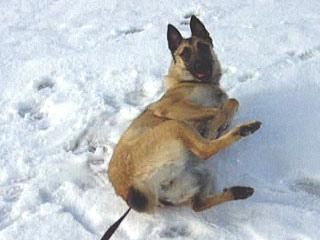
malinois